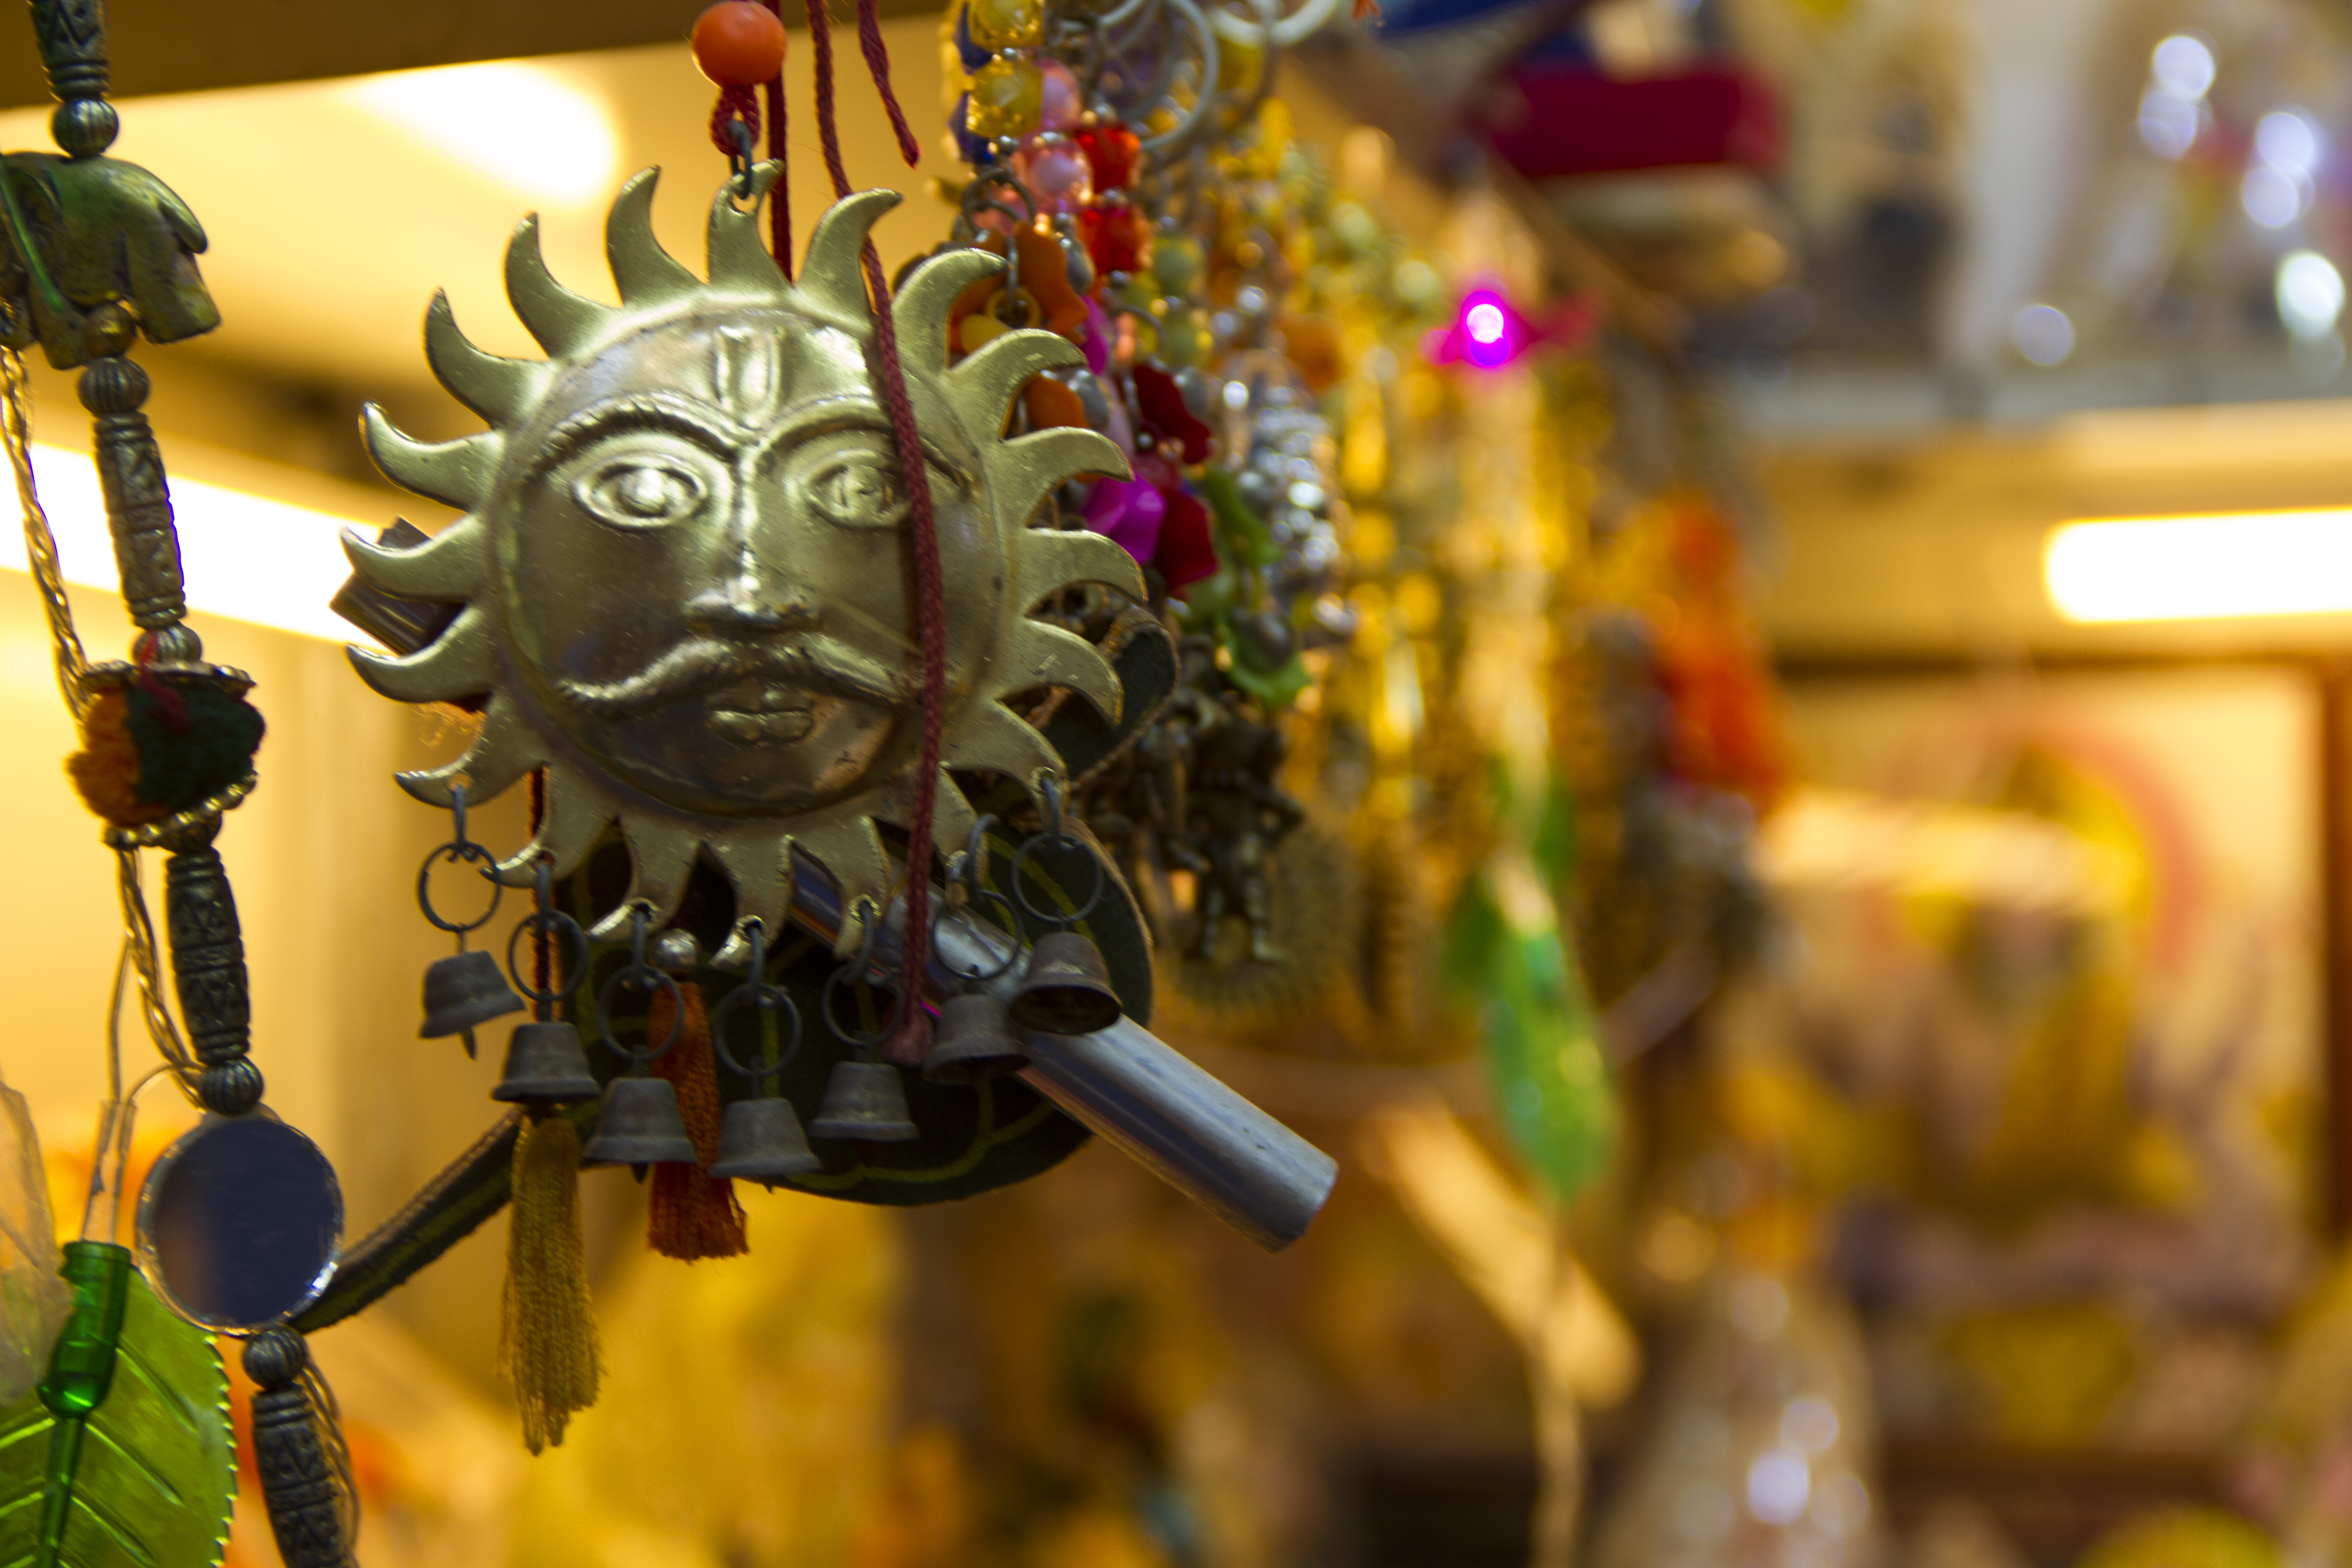
flower, carnival, color, toy, festival, temple